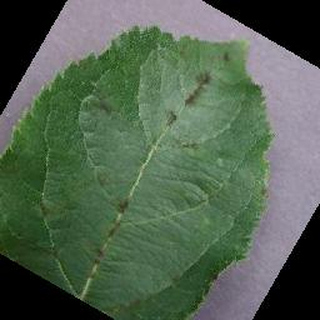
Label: apple_apple_scab